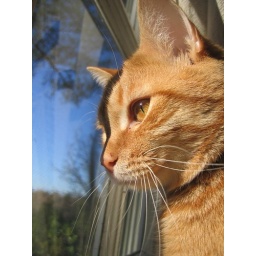
in the morning tonto likes to sit by my bedroom window and stare down the birds outside